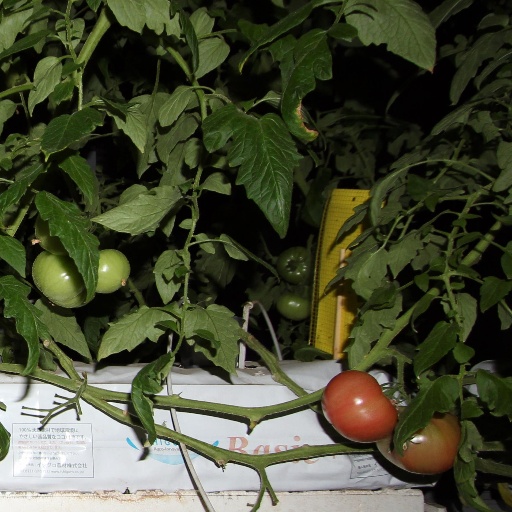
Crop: tomato